Reform of the United Nations Security Council

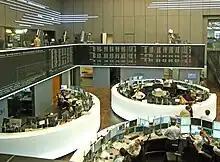
The Frankfurt Stock Exchange, operated by Deutsche Börse, is among the world's largest exchanges.

France has explicitly called for a permanent seat in the UN for its close partner: "Germany's engagement, its ranking as a great power, its international influence—France would like to see them recognized with a permanent seat on the Security Council", French president Jacques Chirac said in a speech in Berlin in 2000. The former German Chancellor, Gerhard Schröder, also identified Russia, among other countries, as a country that backed Germany's bid. Former President Fidel V. Ramos of the Philippines also expressed his country's support for Germany's bid, together with Japan's. Italy and the Netherlands on the contrary, suggest a common European Union seat in the Council instead of Germany becoming the third European member next to France and the United Kingdom. The former German Foreign Minister Joschka Fischer said that Germany would also accept a common European seat, but as long as there is little sign that France will give up her own seat, Germany should also have a seat.